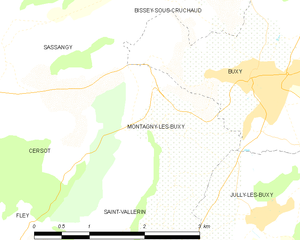
Carte des communes françaises